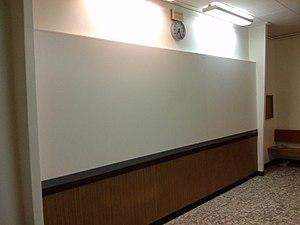
Vue des anciens guichets de la gare dans la salle d'attente, fermés depuis le 1er janvier 2010.
La gare de Chavornay est une gare ferroviaire suisse des lignes du Pied-du-Jura et Orbe – Chavornay. Elle est située entre la zone résidentielle et industrielle de la commune de Chavornay dans le canton de Vaud.